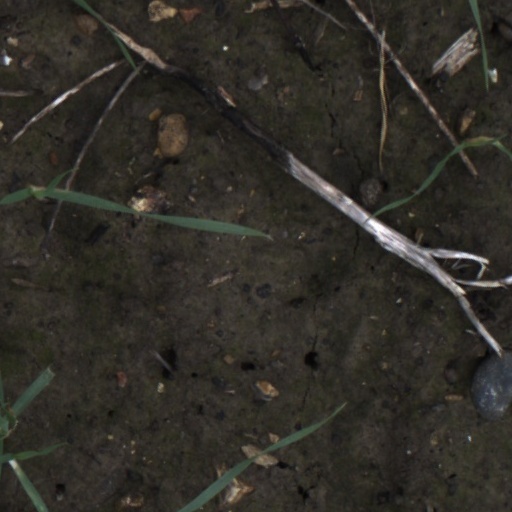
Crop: wheat